David A. Sampson

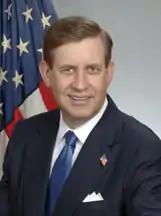
David A. Sampson

David Allan Sampson (born July 2, 1957) is the president and CEO of the American Property Casualty Insurance Association (APCIA), co-headquartered in Washington, DC and Chicago, Illinois. He was born in Washington, Indiana. He joined APCIA in September 2007.